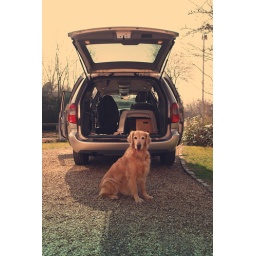
see how we rented this huge car for the long 9 hours ride to hermann's house in germany.